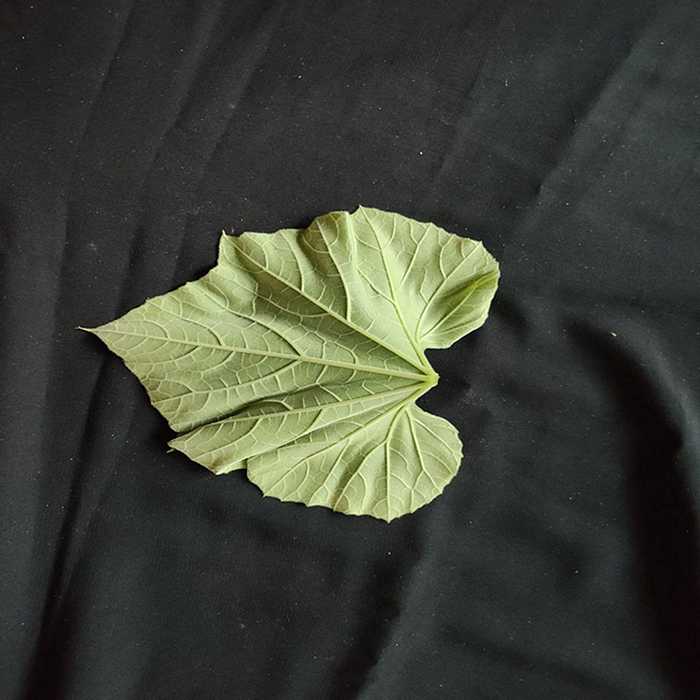
Plant: Bottle gourd
Label: Fresh leaf